Desktop metaphor

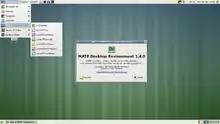
MATE desktop environment running on Debian showing the desktop, application menu, and About MATE window

of documents can be placed. A document can be opened into a window, which represents a paper copy of the document placed on the desktop. Small applications called desk accessories are also available, such as a desk calculator or notepad, etc.